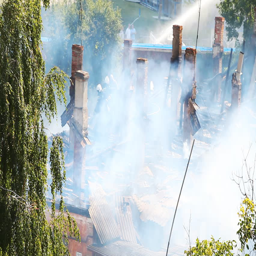
firemen work on a very smoky object to eliminate the causes of smoke